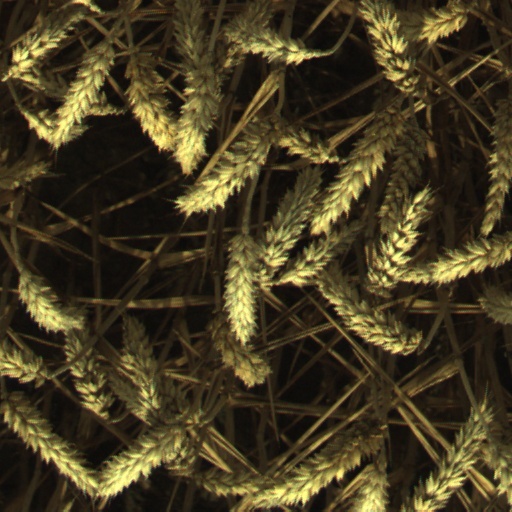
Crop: wheat